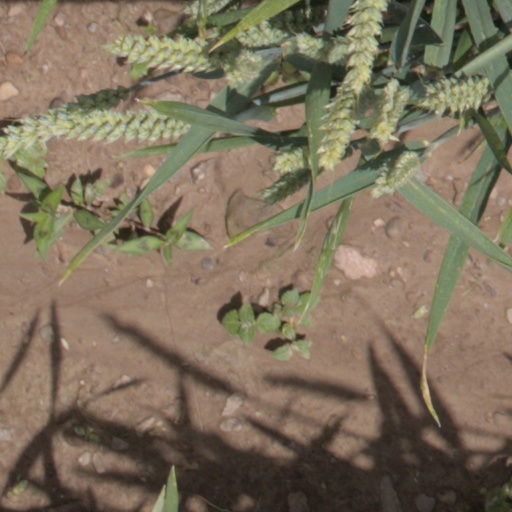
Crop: wheat